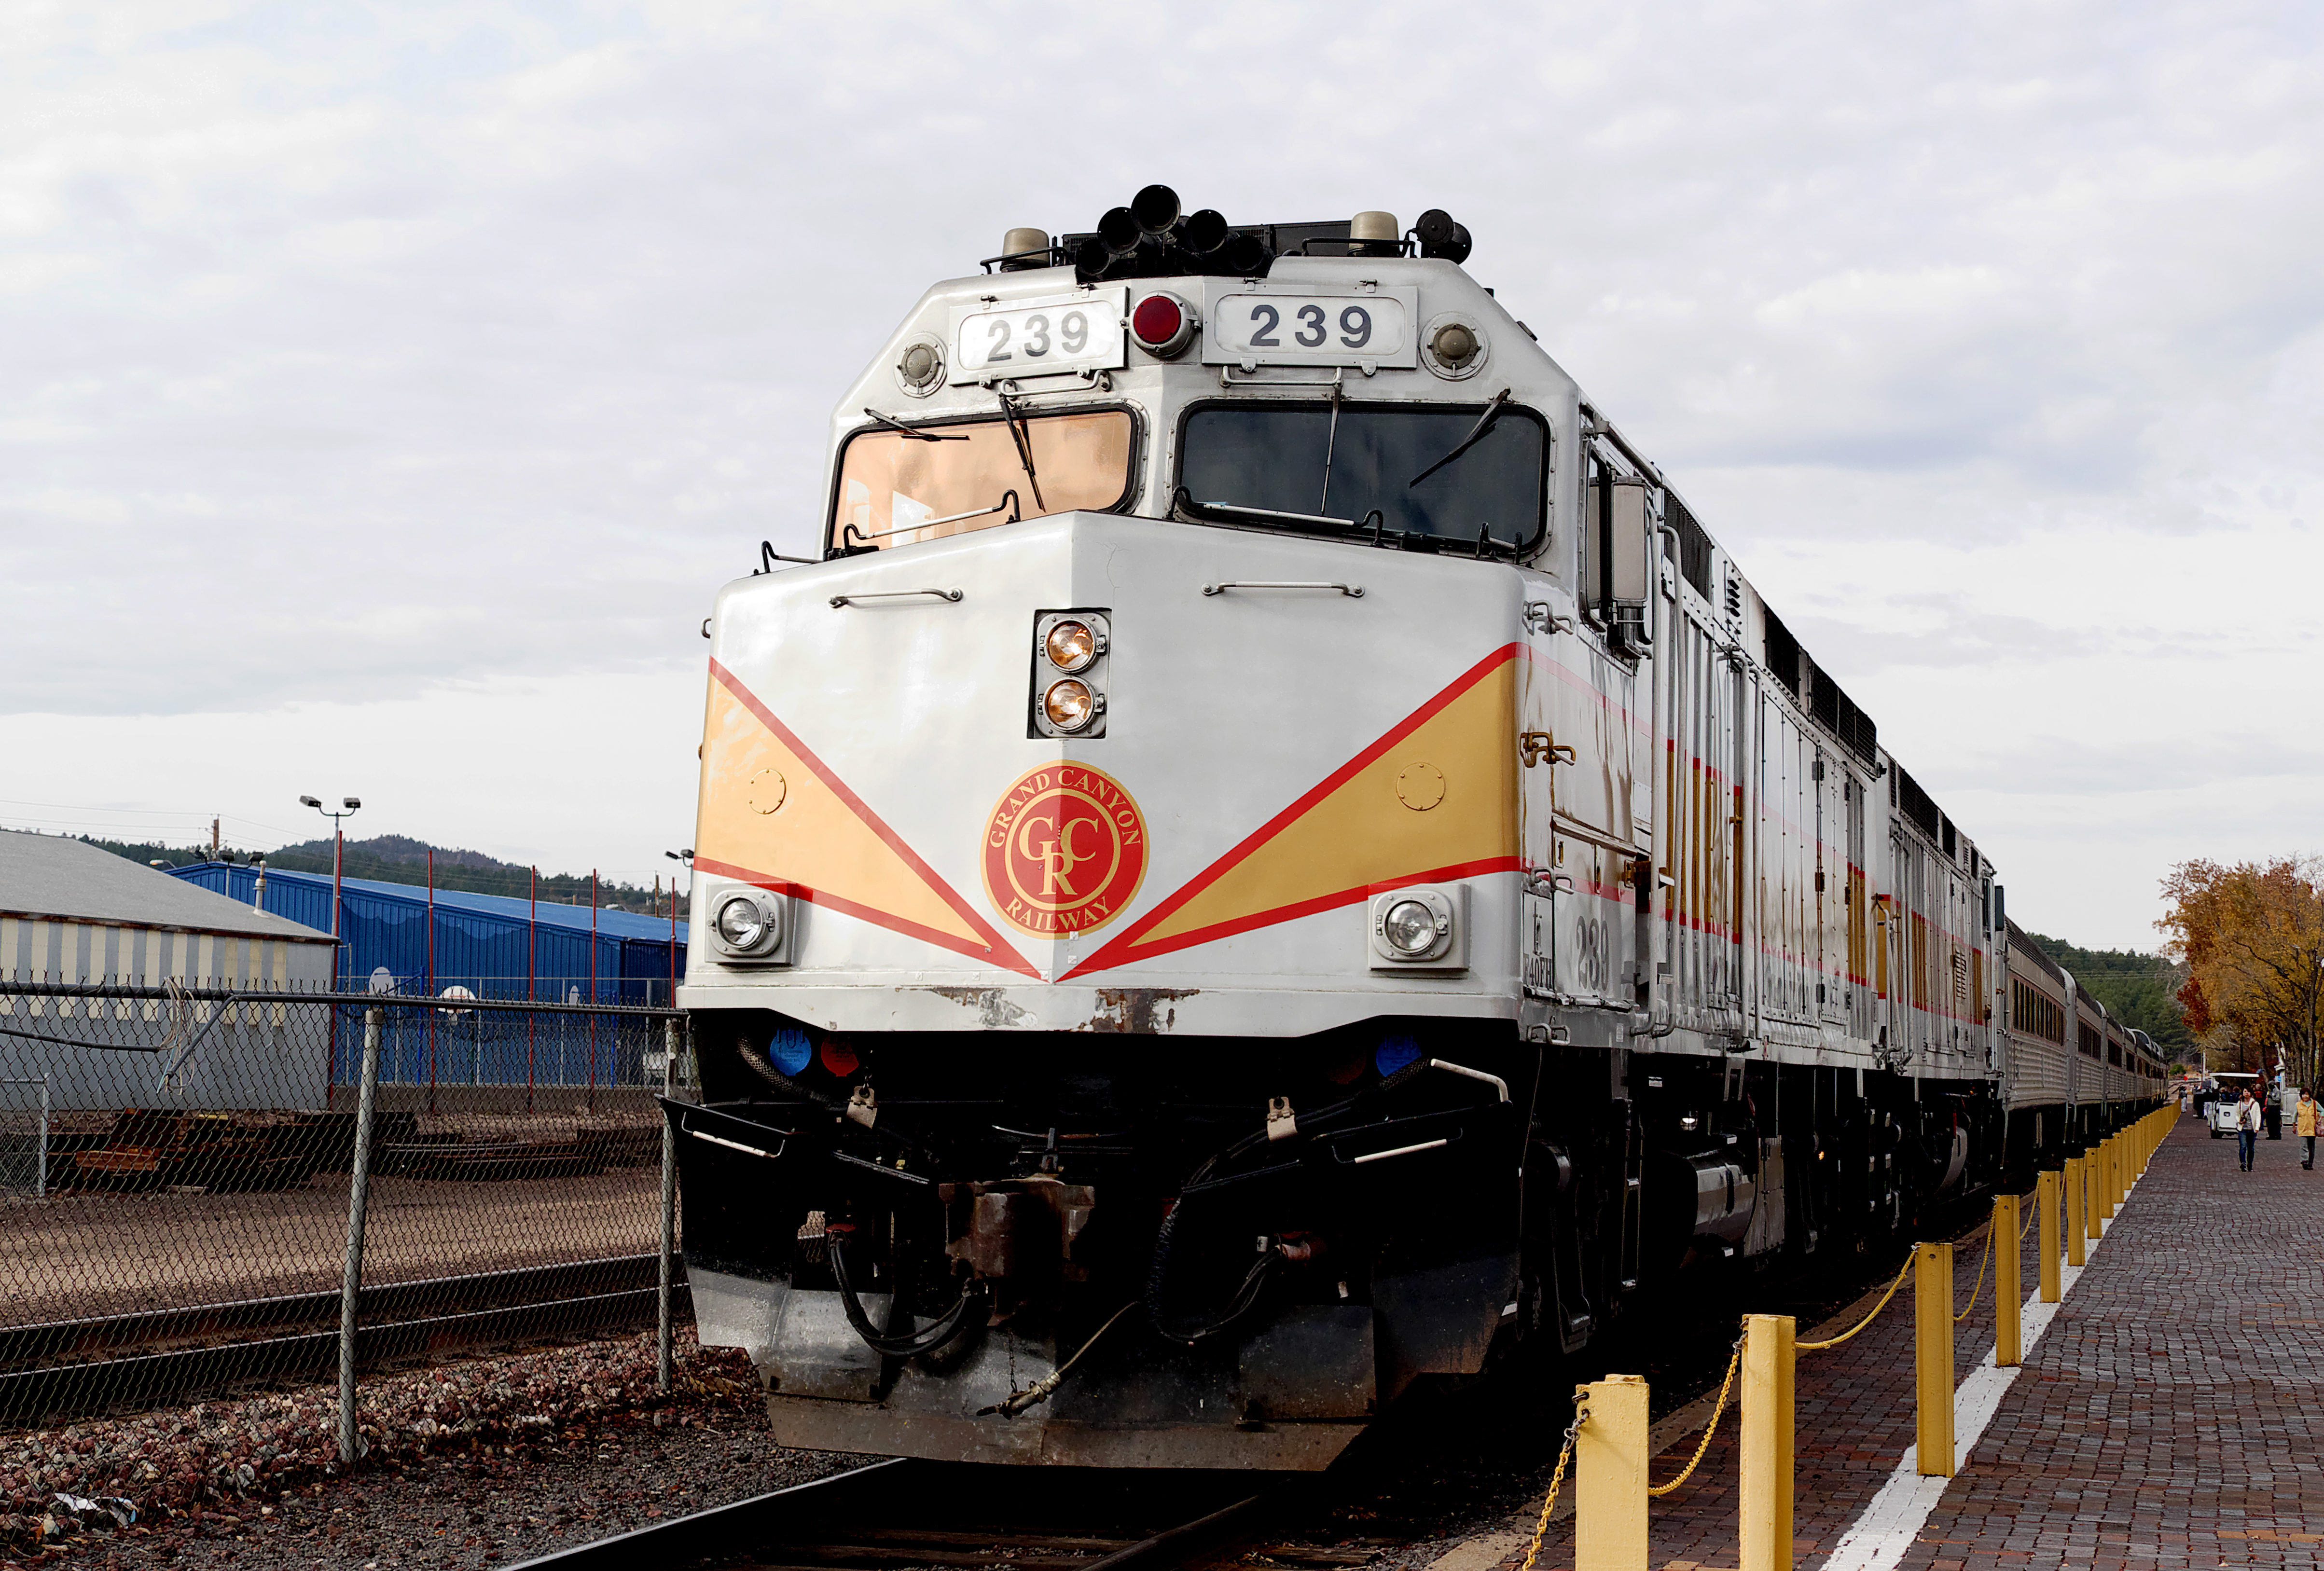
track, train, transport, vehicle, locomotive, lumixfz1000, f40phlocomotives, rail transport, land vehicle, rolling stock, railroad car